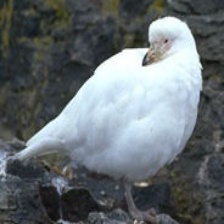
Species: SNOWY SHEATHBILL
Scientific name: CHIONIS ALBUS